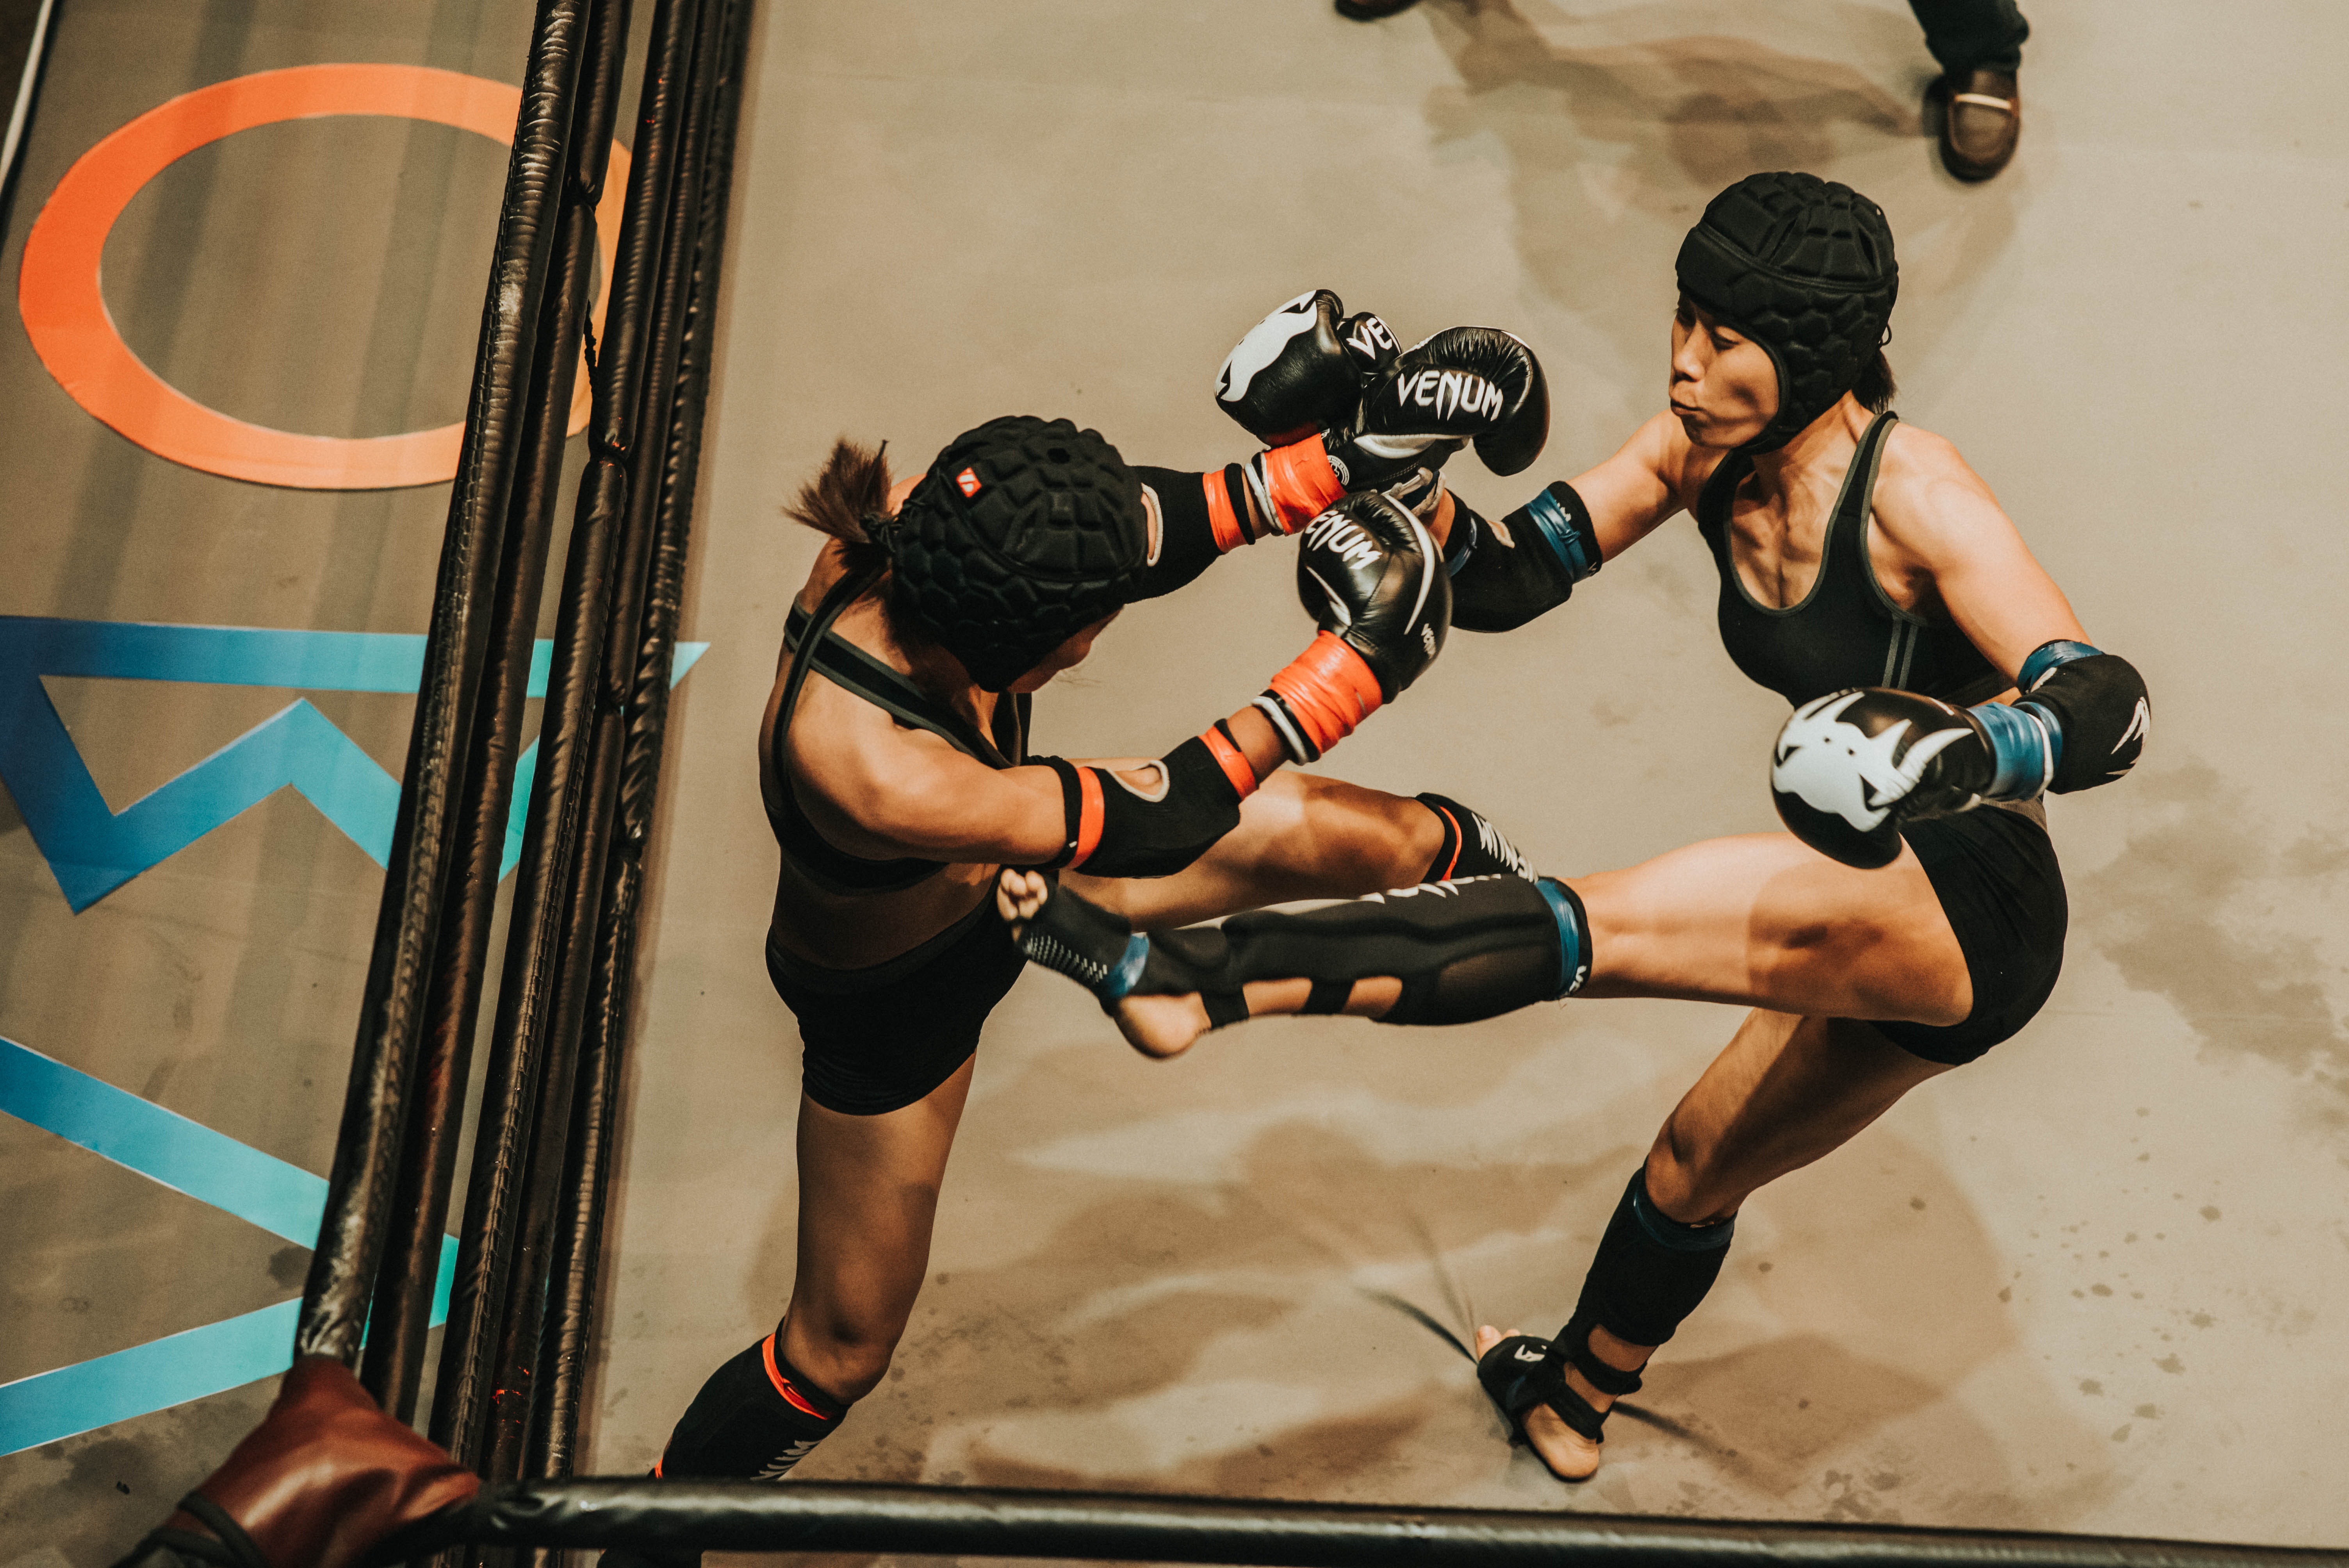
striking combat sports, kickboxing, contact sport, muay thai, combat sport, sport venue, pradal serey, boxing, sanshou, individual sports, muscle, sports, strike, competition event, mixed martial arts, combat